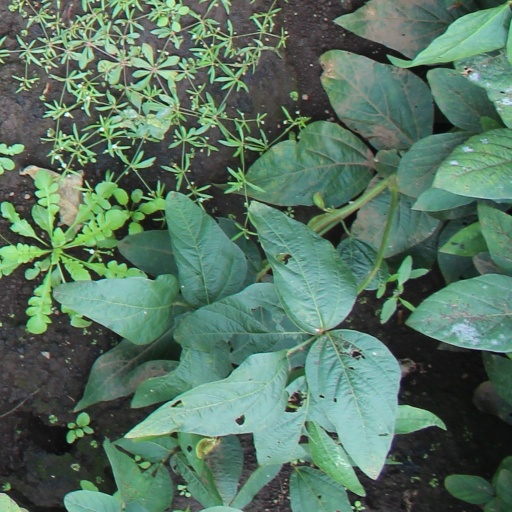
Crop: soybean